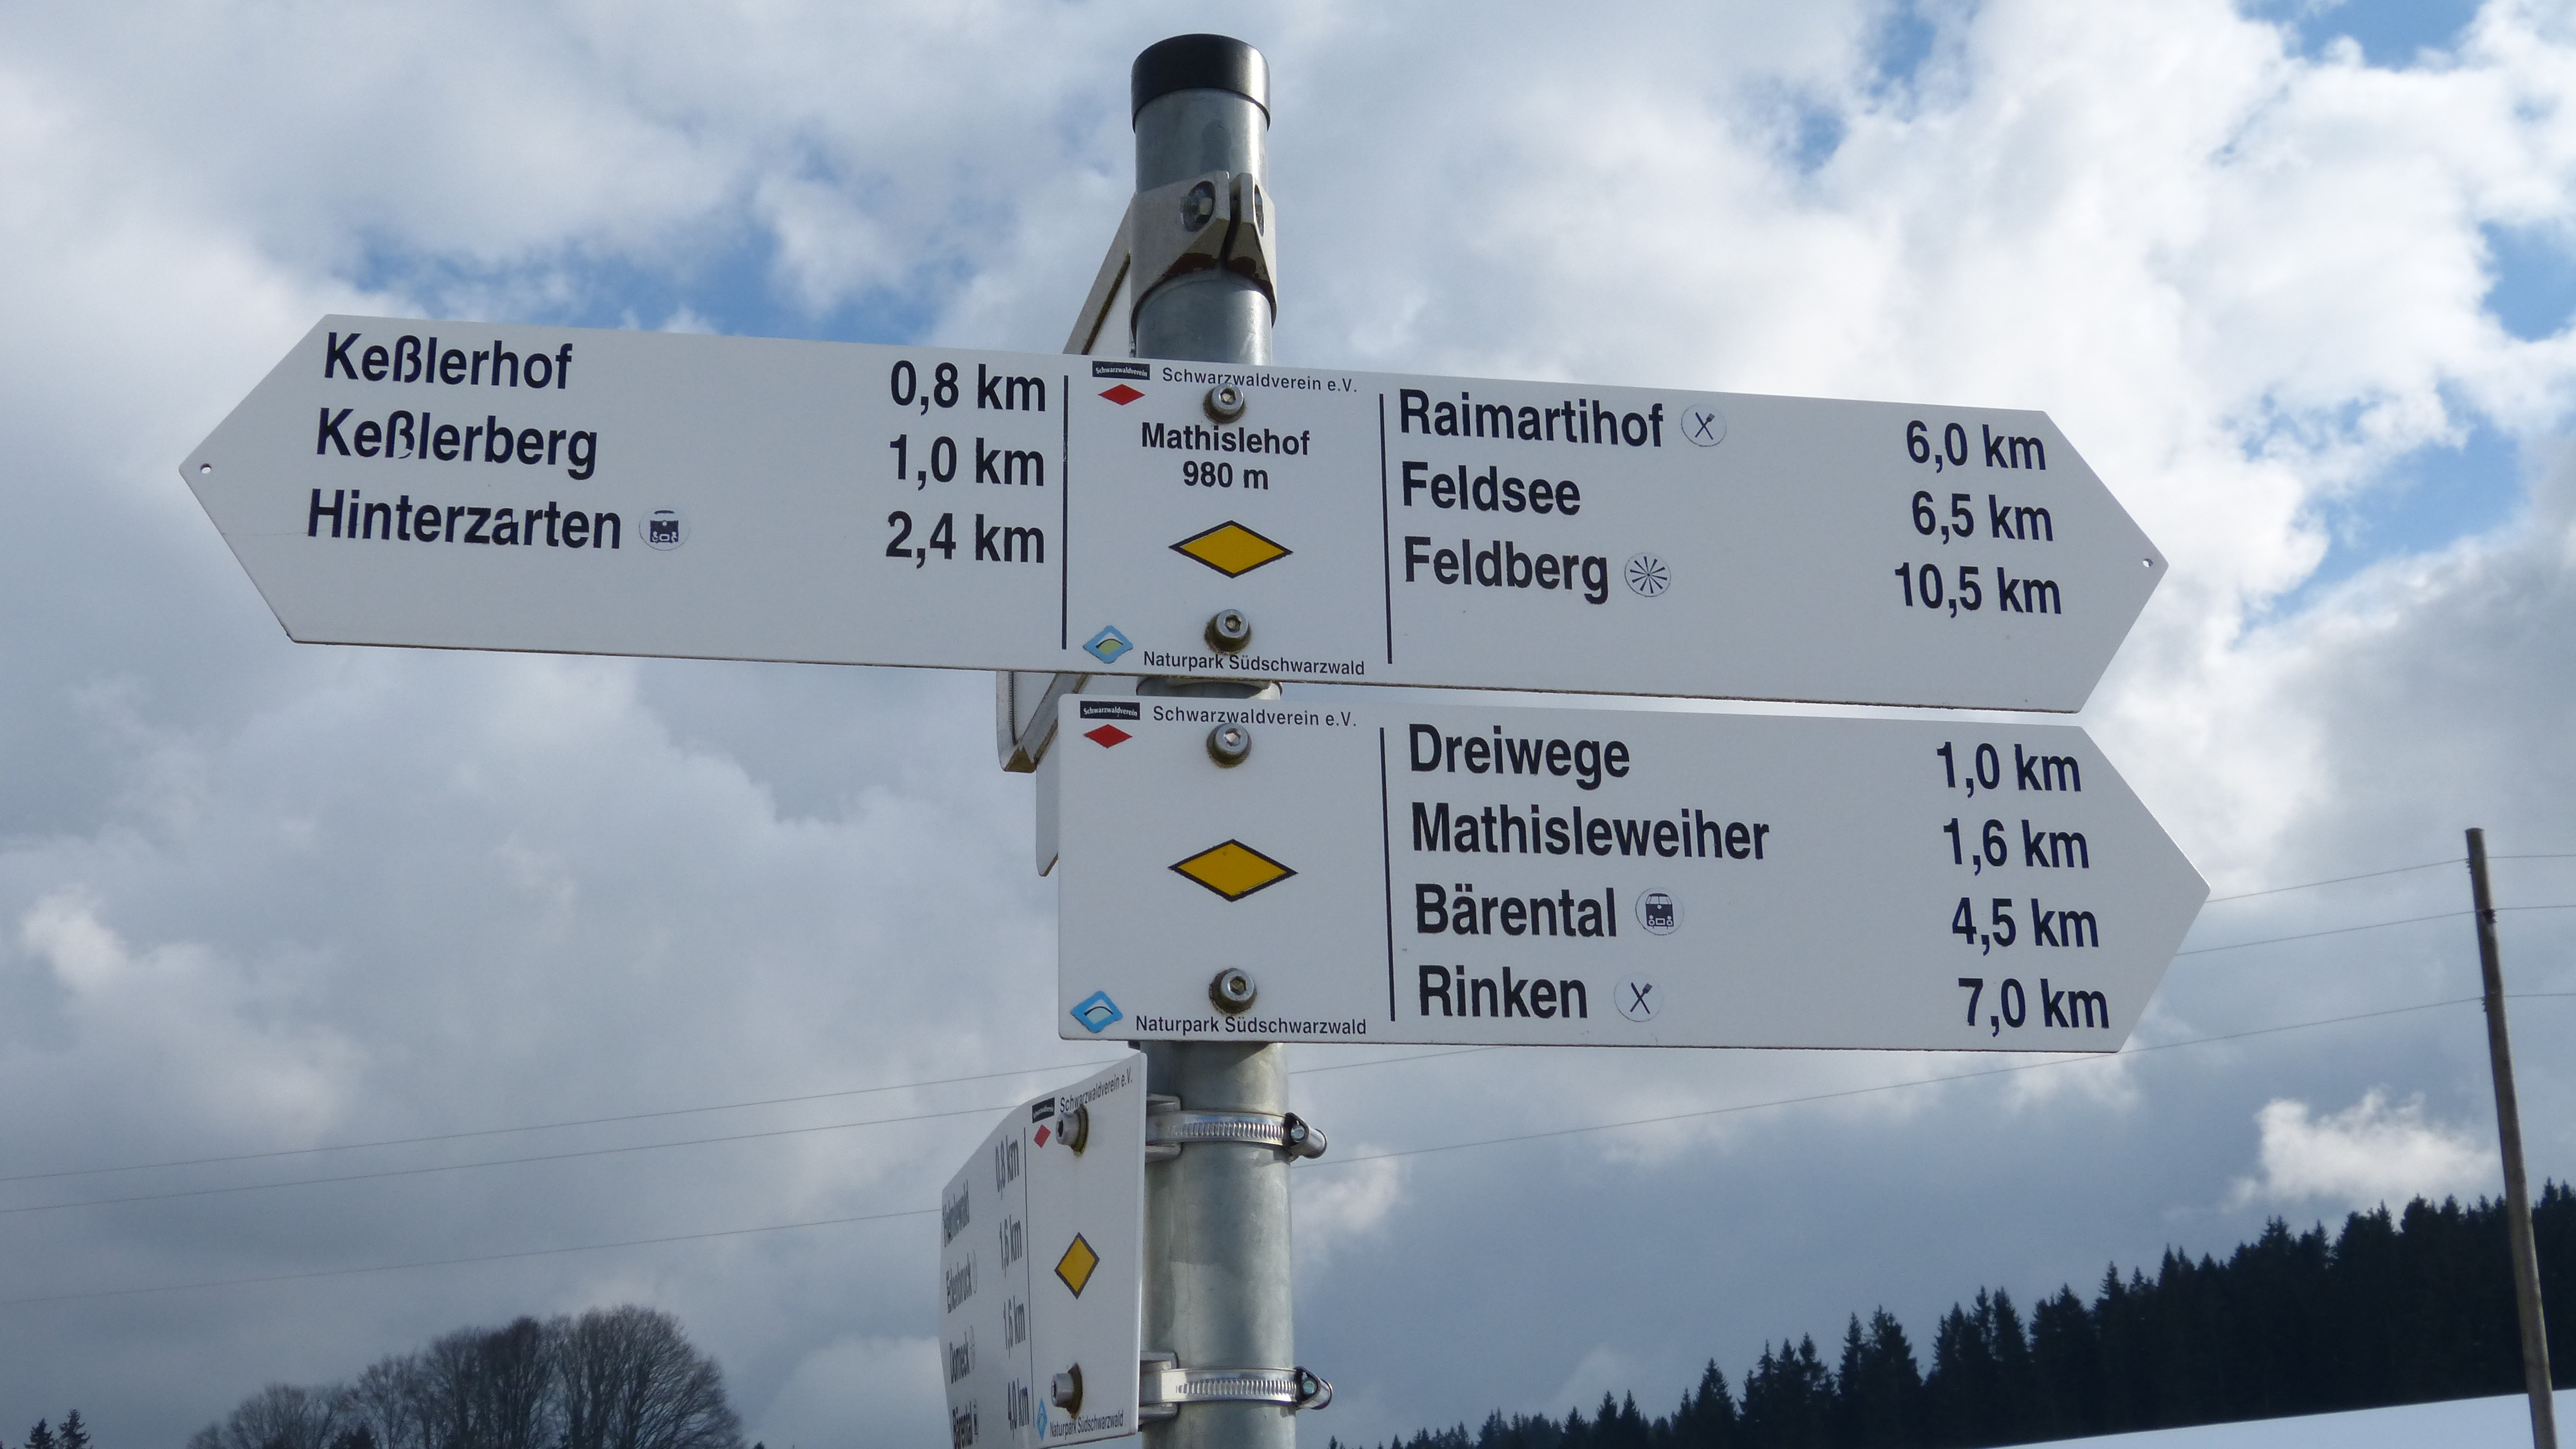
snow, winter, hiking, sign, direction, weather, street sign, signage, signs, way, right, directory, target, next, black forest, traffic sign, atmosphere of earth